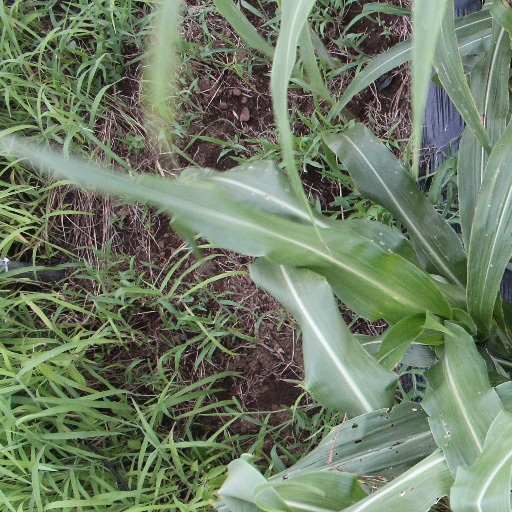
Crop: sorghum